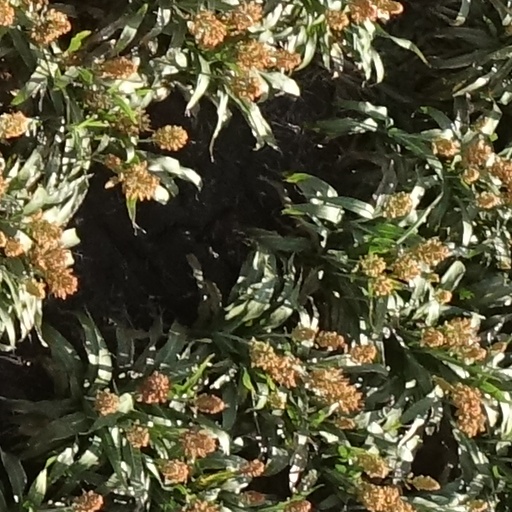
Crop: sorghum